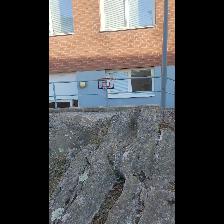
Label: NonHuman